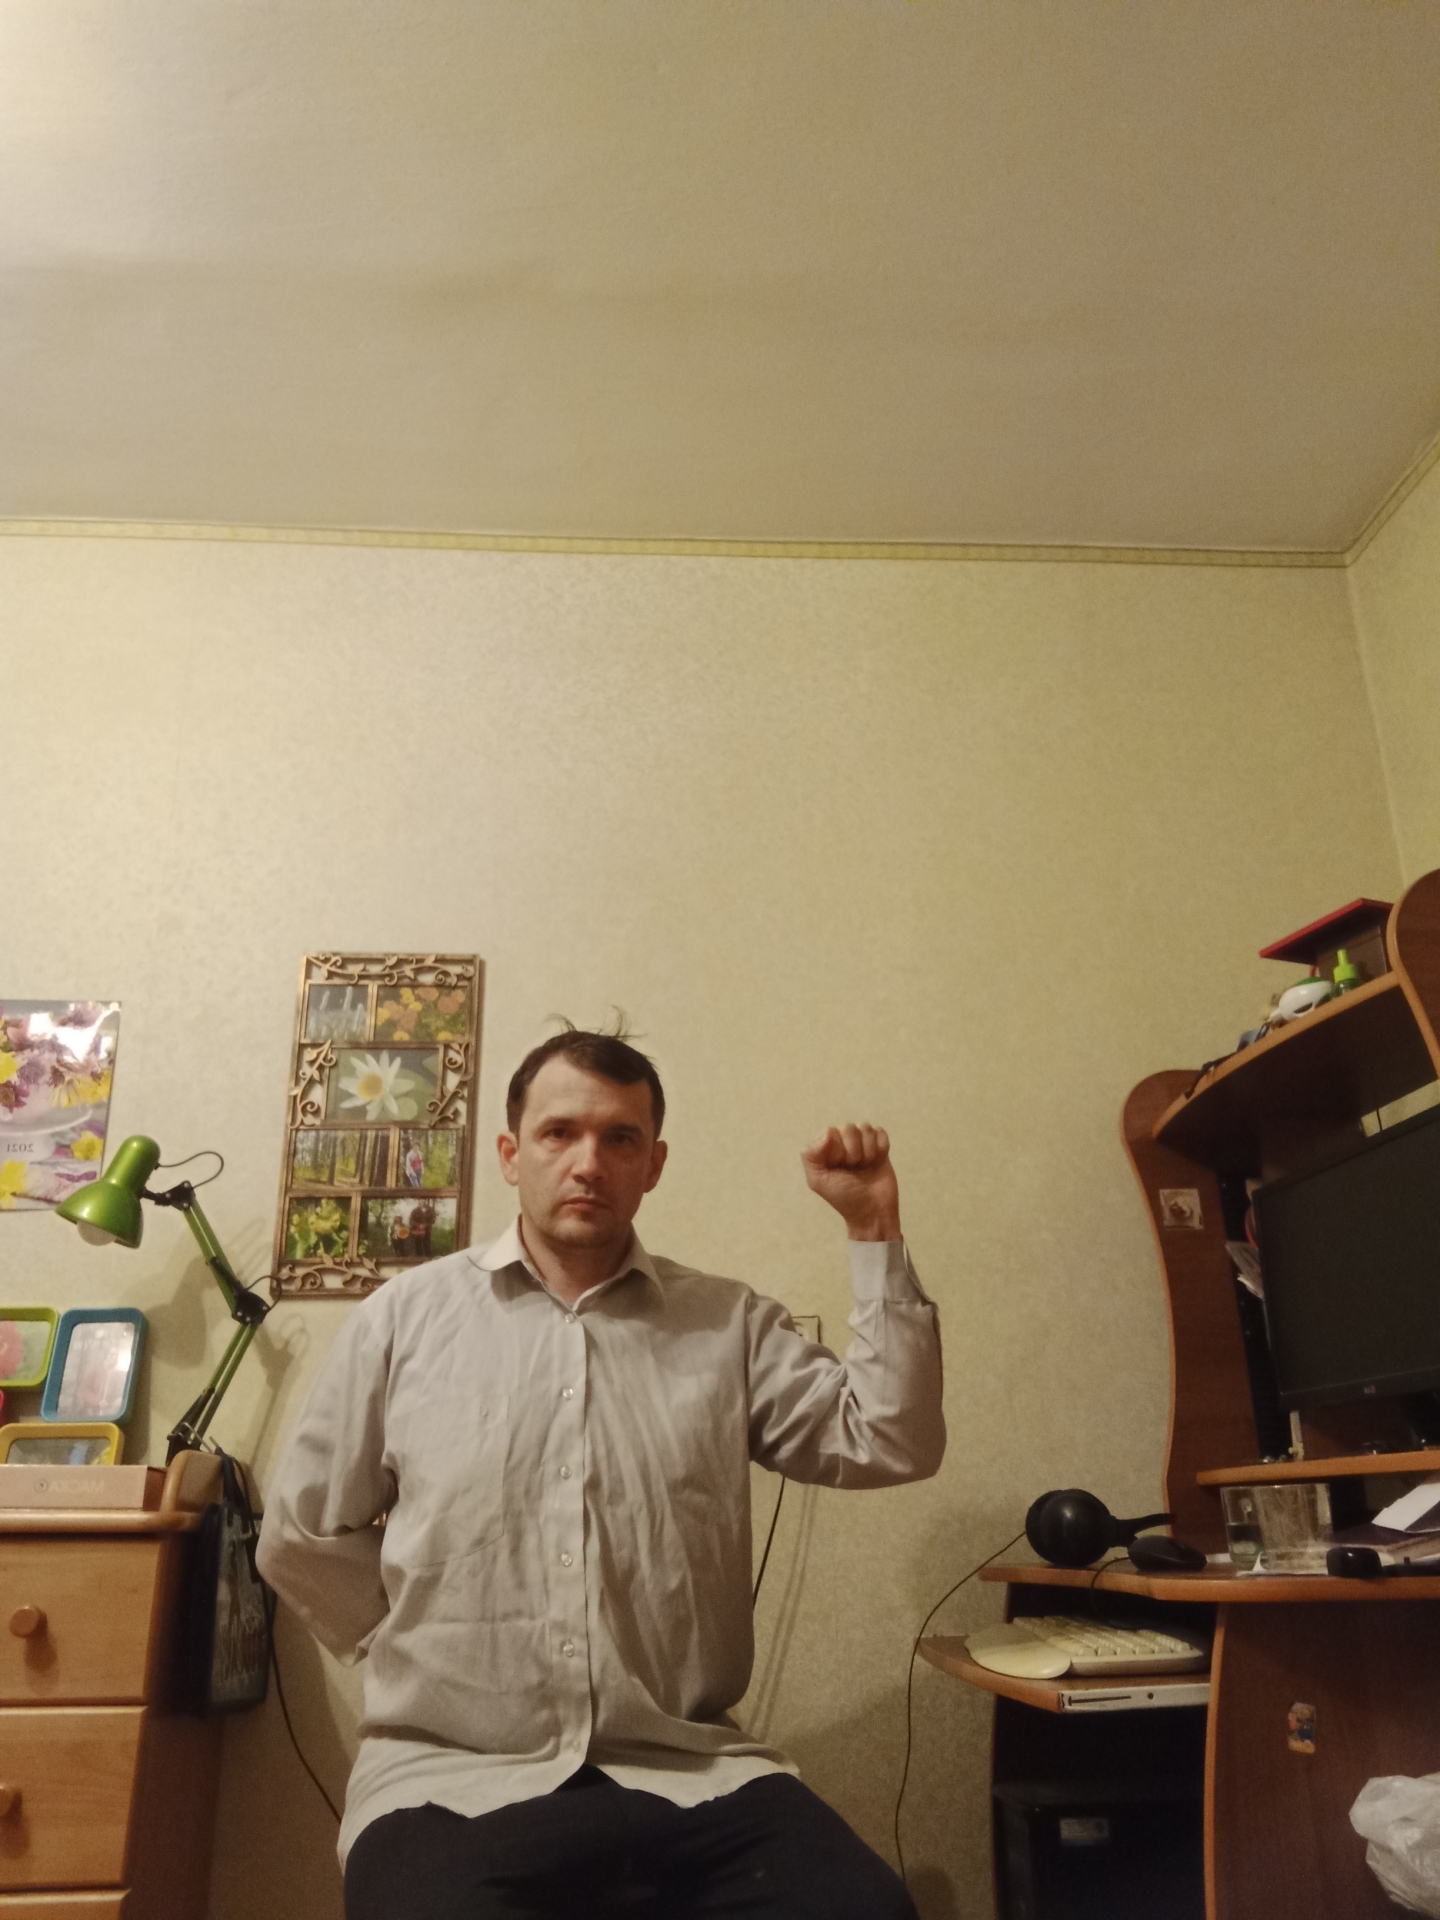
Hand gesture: fist